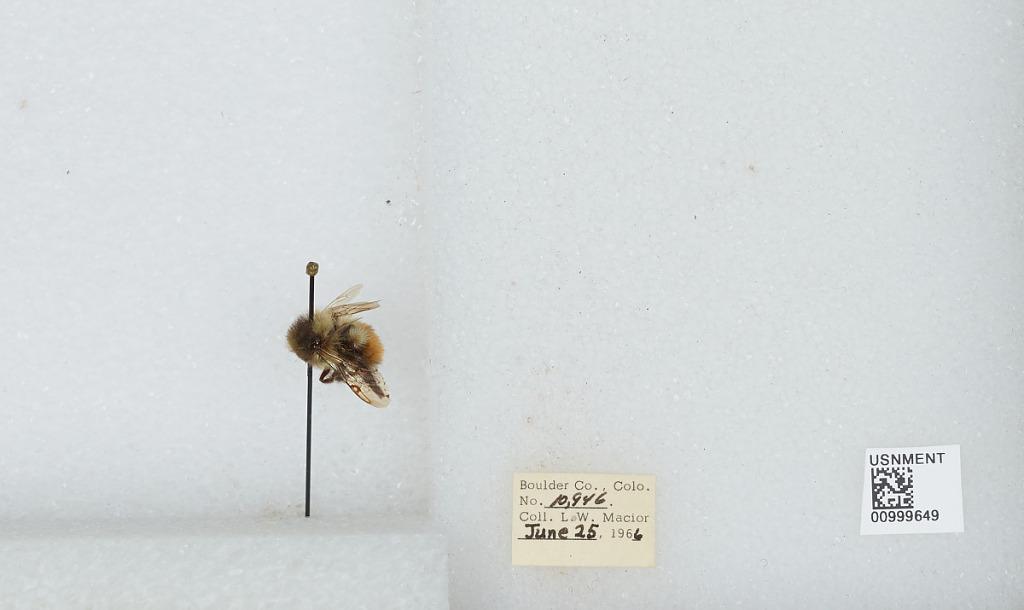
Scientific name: Bombus (Pyrobombus) melanopygus Nylander
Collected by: L. Macior
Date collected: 1966-6-25
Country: United States
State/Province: Colorado
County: Boulder
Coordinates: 40.015, -105.27